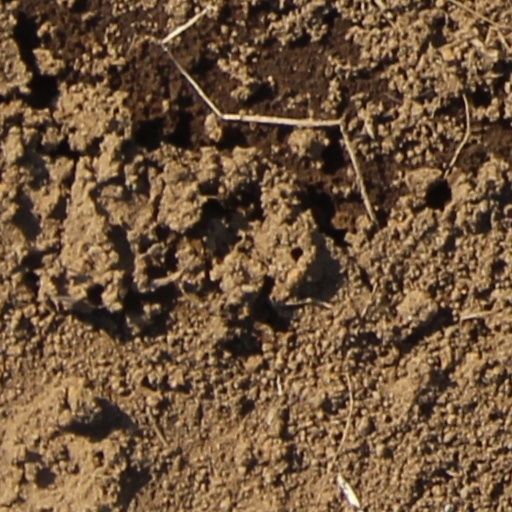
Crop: wheat